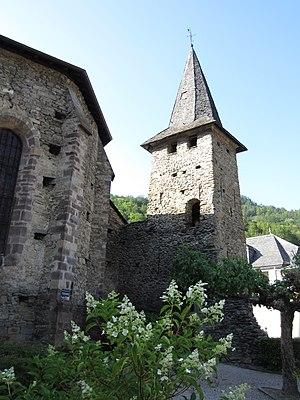
Église Notre-Dame de Sentein (Ariège, France). Une tour de l'ancienne enceinte.
Sentein est une commune française, située dans le département de l’Ariège en région Occitanie.Ses habitants sont appelés les Sentenois.
L'église Notre-Dame est une église située en France sur la commune de Sentein, dans le département de l'Ariège en région Occitanie.
Cet article recense les monuments historiques français classés en 1906.